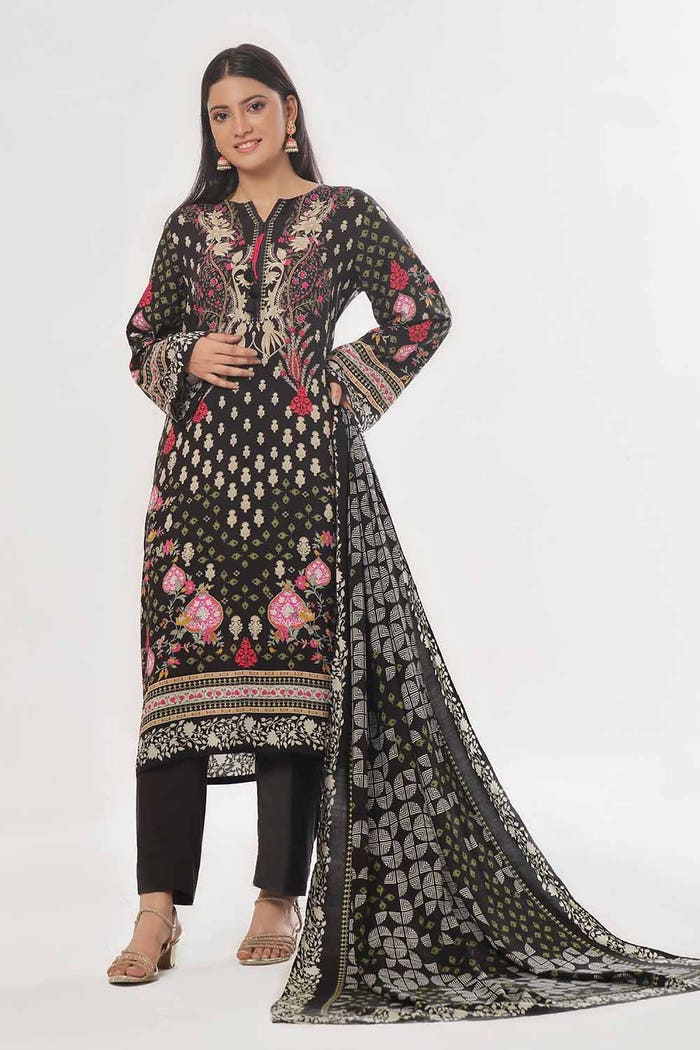
black multi embroidered cotton suit